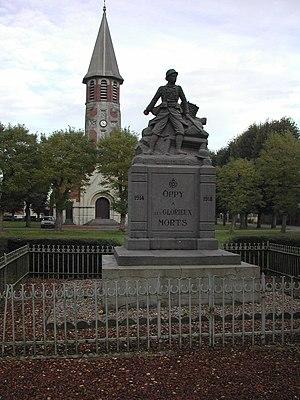
Monument aux morts d'Oppy
Oppy est une commune française située dans le département du Pas-de-Calais en région Hauts-de-France.